Amoreira Aqueduct

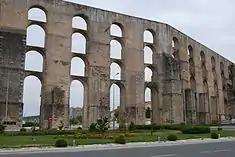
The four registers of the waterway at the extreme height

The aqueduct crosses the rural-urban divide, covering the plains across the valley of São Francisco and Rossio, encountering the springs at Fonte da Amoreira (in the Serra do Bispo) and terminating at the Fonte da Misericórdia. In front of the Elvas portion of the aqueduct is the Municipal Gardens, while to the south is the link to the Convent of São Francisco, protected in the southwest by a ravelin.